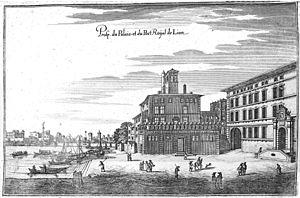
provenant de ""Topographiae Galliae""."
Le palais de Roanne, aujourd'hui disparu, est un édifice médiéval qui fut une maison canoniale puis royale avant d'être le siège du pouvoir et de la justice royale à Lyon du XIVᵉ siècle jusqu'au début du XIXᵉ siècle. Sur son emplacement se trouve l'actuel palais de justice historique de Lyon. Il tire son nom de ses premiers propriétaires connus.